Trina Massey

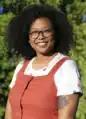

Trina Massey is an Australian politician who has represented The Gabba Ward of the Brisbane City Council since 2023, succeeding Jonathan Sriranganathan after his resignation. She is a member of the Australian Greens.